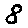
Label: 8